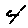
Label: 4